Bulls FC Academy

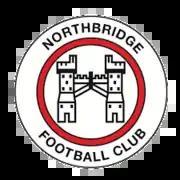
Club logo as Northbridge FC

Northbridge FC was established in 1952 by local postman Ron Hall who had previously relocated from his work in the coalfields in the Cessnock area of the Hunter Valley. The club originally competed in the Northern Suburbs Soccer Association (NSSA). The original playing strip was a red and white shirt, white shorts and red and white hooped socks. In 1973, Northbridge joined the Ku-Ring-Gai and District Soccer Association (now the Northern Suburbs Football Association).